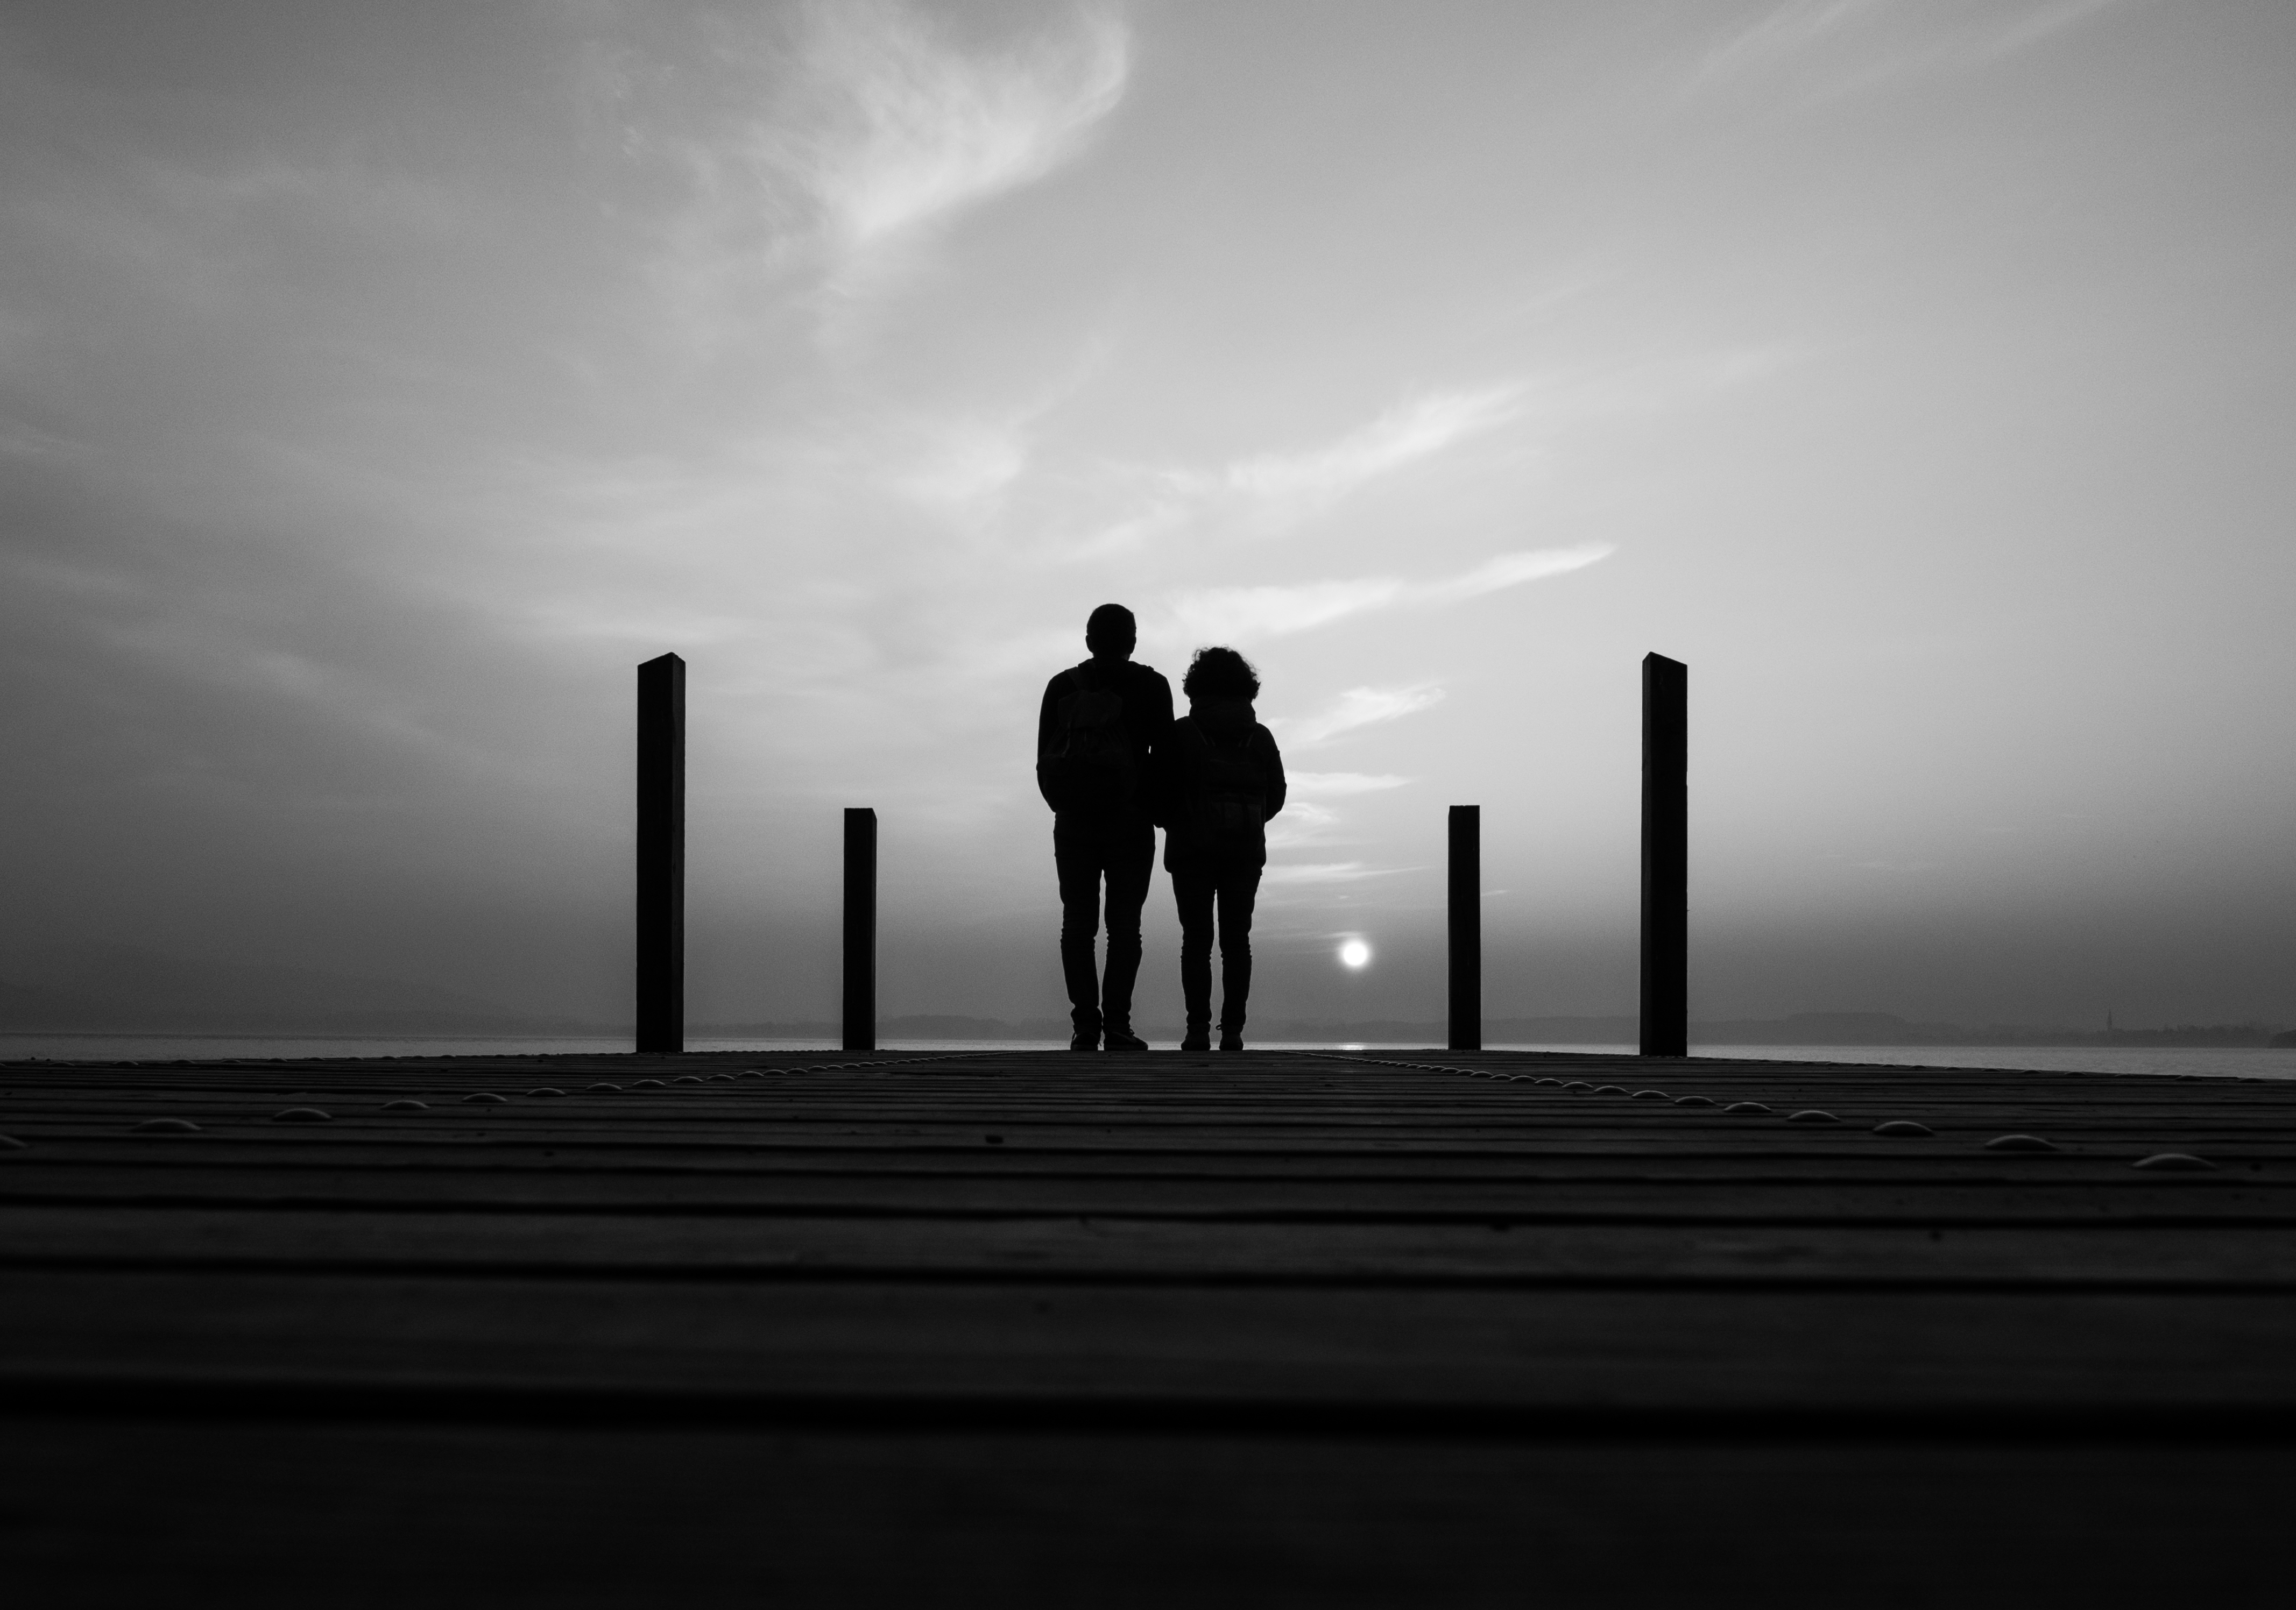
horizon, silhouette, cloud, black and white, sunset, white, street, morning, lake, dusk, love, darkness, black, monochrome, bw, candid, photograph, sw, zug, zugersee, monochrome photography, atmospheric phenomenon